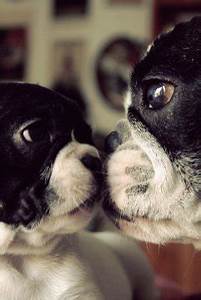
Label: cane